Heensåsen Church

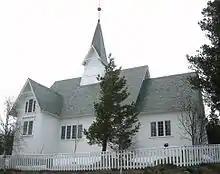
View of the church

Heensåsen Church is a parish church of the Church of Norway in Vang Municipality in Innlandet county, Norway. It is located in the village of Hænsgardane. It is the church for the Heensåsen parish which is part of the Valdres prosti (deanery) in the Diocese of Hamar. The white, wooden church was built in a long church design in 1902 using plans drawn up by the architect Johan Meyer. The church seats about 200 people.